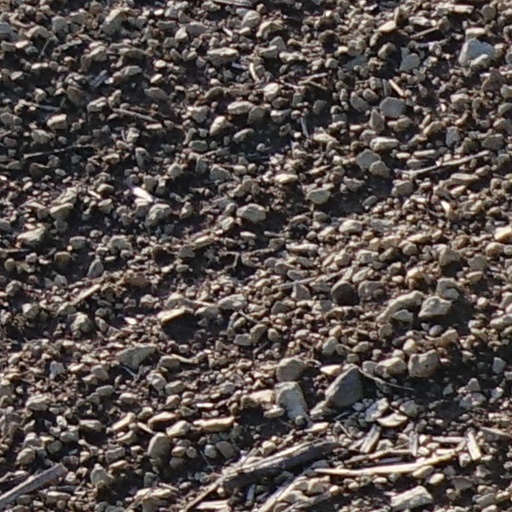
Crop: wheat